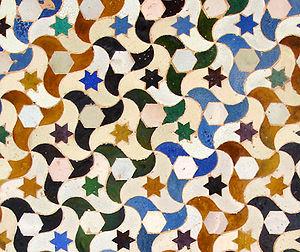
En mathématiques, un réseau d'un espace euclidien est un sous-groupe discret de l’espace, de rang fini n. Par exemple, les vecteurs de Rⁿ à coordonnées entières dans une base forment un réseau de Rⁿ. Cette notion permet de décrire mathématiquement des maillages, comme celui correspondant à la figure 1.
Un groupe de papier peint est un groupe mathématique constitué par l'ensemble des symétries d'un motif bidimensionnel périodique. De tels motifs, engendrés par la répétition à l'infini d'une forme dans deux directions du plan, sont souvent utilisés en architecture et dans les arts décoratifs. Il existe 17 types de groupes de papier peint, qui permettent une classification mathématique de tous les motifs bidimensionnels périodiques.